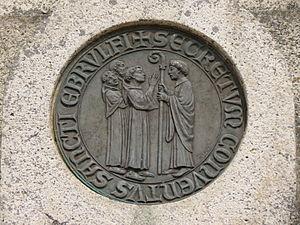
Médaillon du mémorial d'Orderic Vital.
Orderic Vital, né le 16 février 1075 à Atcham, en Angleterre, et mort en 1141 ou 1143 à l’abbaye de Saint-Évroult, est un moine franco-anglais connu comme l'un des plus importants historiens du Moyen Âge central. Sa principale œuvre est l’Historia ecclesiastica qui retrace notamment l'histoire du duché de Normandie et du royaume d'Angleterre aux XIᵉ et XIIᵉ siècles.